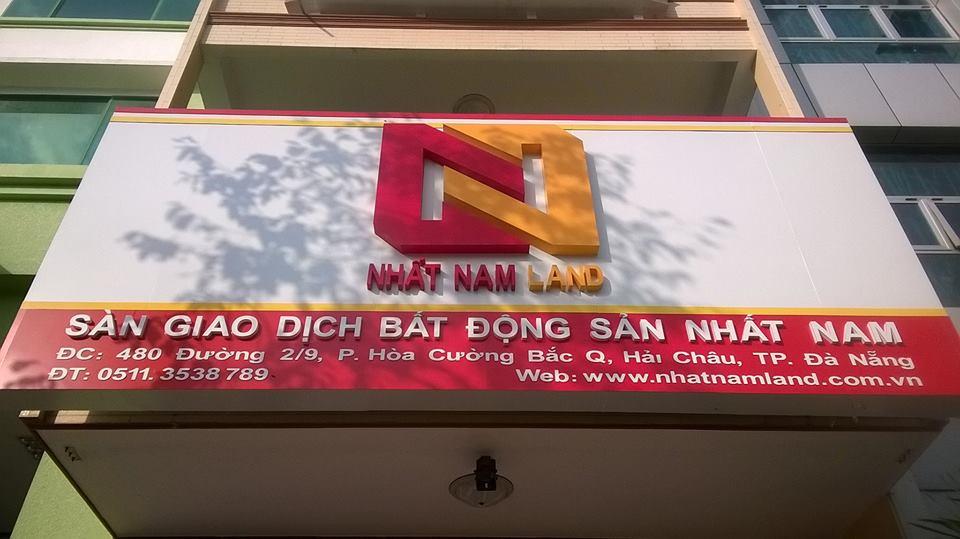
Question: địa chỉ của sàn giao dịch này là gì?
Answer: địa chỉ của sàn giao dịch này là 480 đường 2/9, p. hòa cường bắc q, hải châu, tp. đà nẵng